Miswak

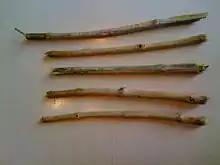
Traditional "miswak" sticks. Softened bristles on either end can be used to clean the teeth.

Modern uses of "arāk" wood in oral hygiene expands beyond miswak itself. Extracts containing its active components have been added to mouthwash and toothpaste. There is also a German patent for similar formulations for domesticated animals.